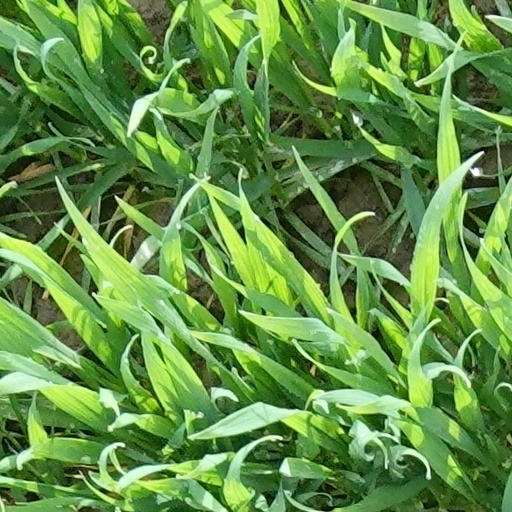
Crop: wheat